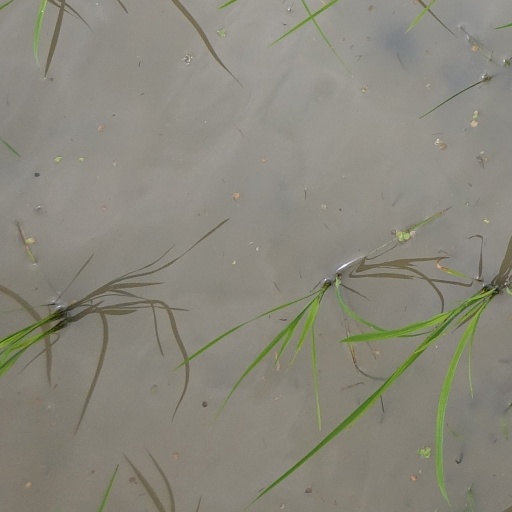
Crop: rice